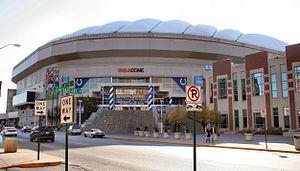
Le RCA Dome était un stade couvert de football américain situé à côté du Indiana Convention Center dans le centre-ville d'Indianapolis, en Indiana.